Raising of school leaving age in England and Wales

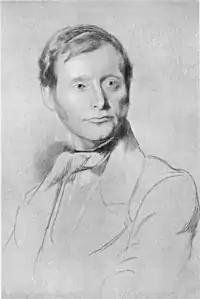
William Edward Forster drafted the first Education Act in 1870.

The Elementary Education Act 1870 (commonly known as 'Forster's Education Act' after its drafter William Edward Forster) applied only to England and Wales. It introduced the concept of compulsory education for children under thirteen, although the decision to do so was at the discretion of school boards; education was compulsory in approximately 40% of schools by 1873. In areas where education was considered a problem, elected school boards could be set up. These boards could, at their discretion, create local by-laws, confirmed by Parliament, to require attendance and fine the parents of children who did not attend. There were exemptions for illness, living more than a certain distance (typically one mile) from a school, or certification of having reached the required standard (which varied by board) which were made mandatory across England and Wales by the 1880 act.